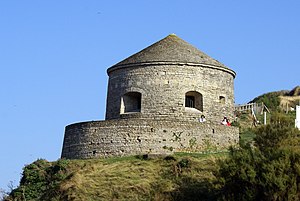
Port-en-Bessin-Huppain / Seværdigheder og monumenter
Tour Vauban, opført i 1694 af Benjamin de Combe
Port-en-Bessin-Huppain er en kommune i Calvados departmentet i Basse-Normandie regionen i det nordvestlige Frankrig.